Margilan

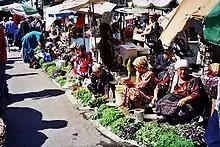
Marketplace

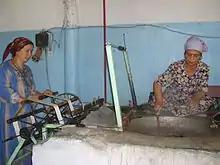
Silk production in a factory in Margilan, Fergana Valley, Uzbekistan

Established in 1983 in an attempt to preserve traditional silk weaving techniques in the face of industrialisation, the Yodgorlik Silk Factory focuses on producing high quality handmade goods. It employs over 200 workers, and the full production process takes place in the factory, from the feeding of silk worms with mulberry leaves, to dyeing the silks with natural mineral and vegetable dyes, to weaving the silk. The factory is open to the public for guided tours, enabling tourists to learn about Margilan’s traditional silk weaving industry.